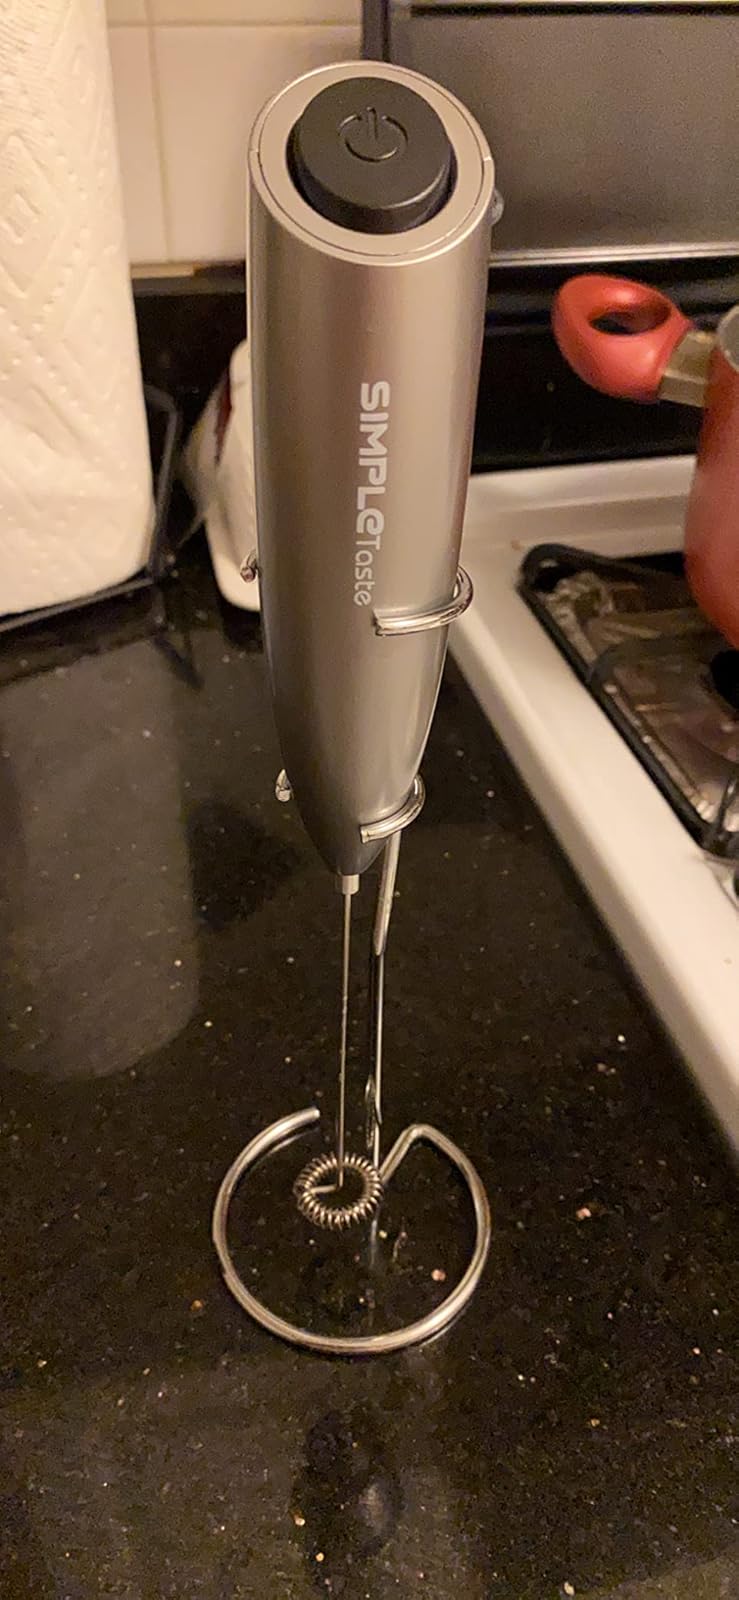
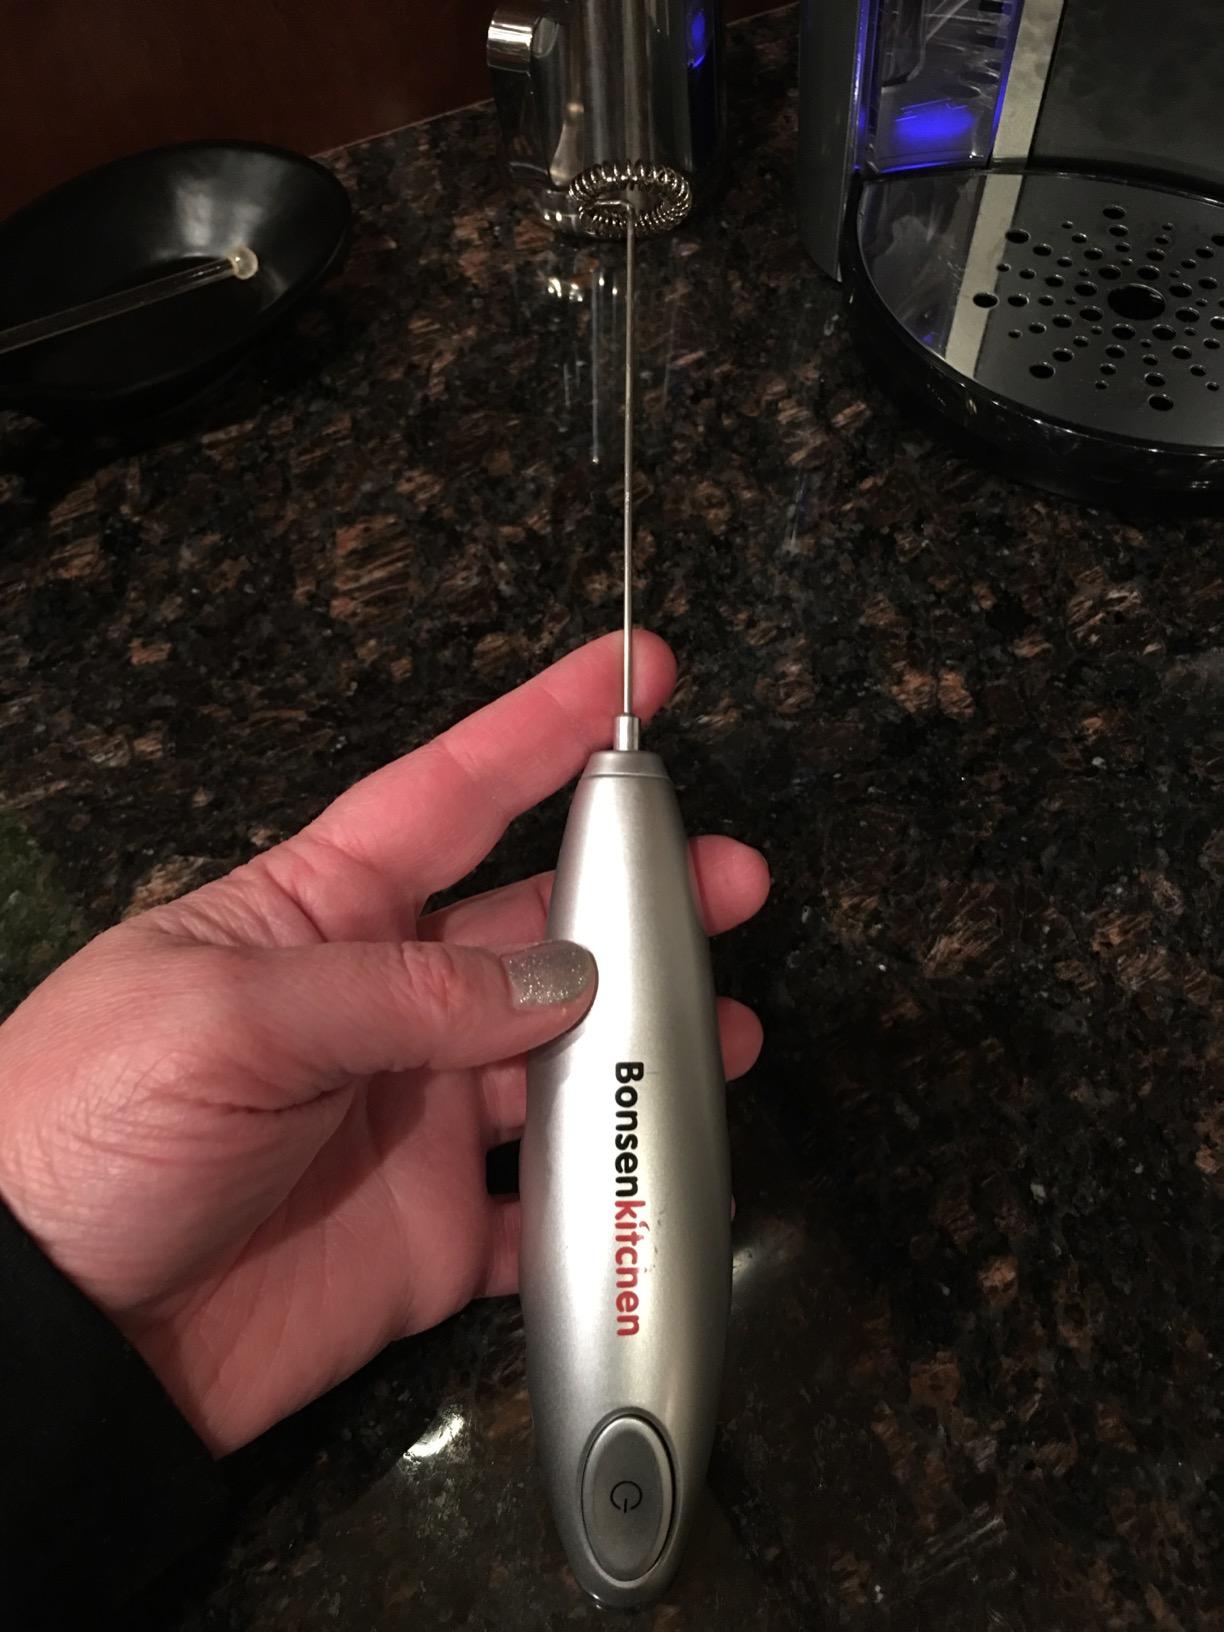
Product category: items_mixer
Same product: no